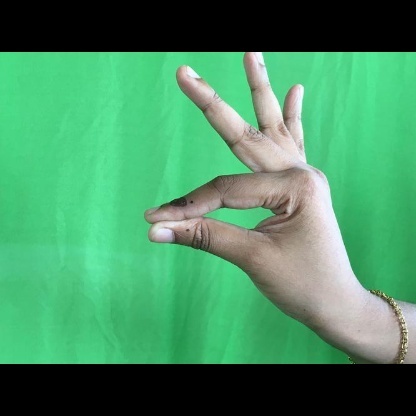
Mudra: Hamsasyam